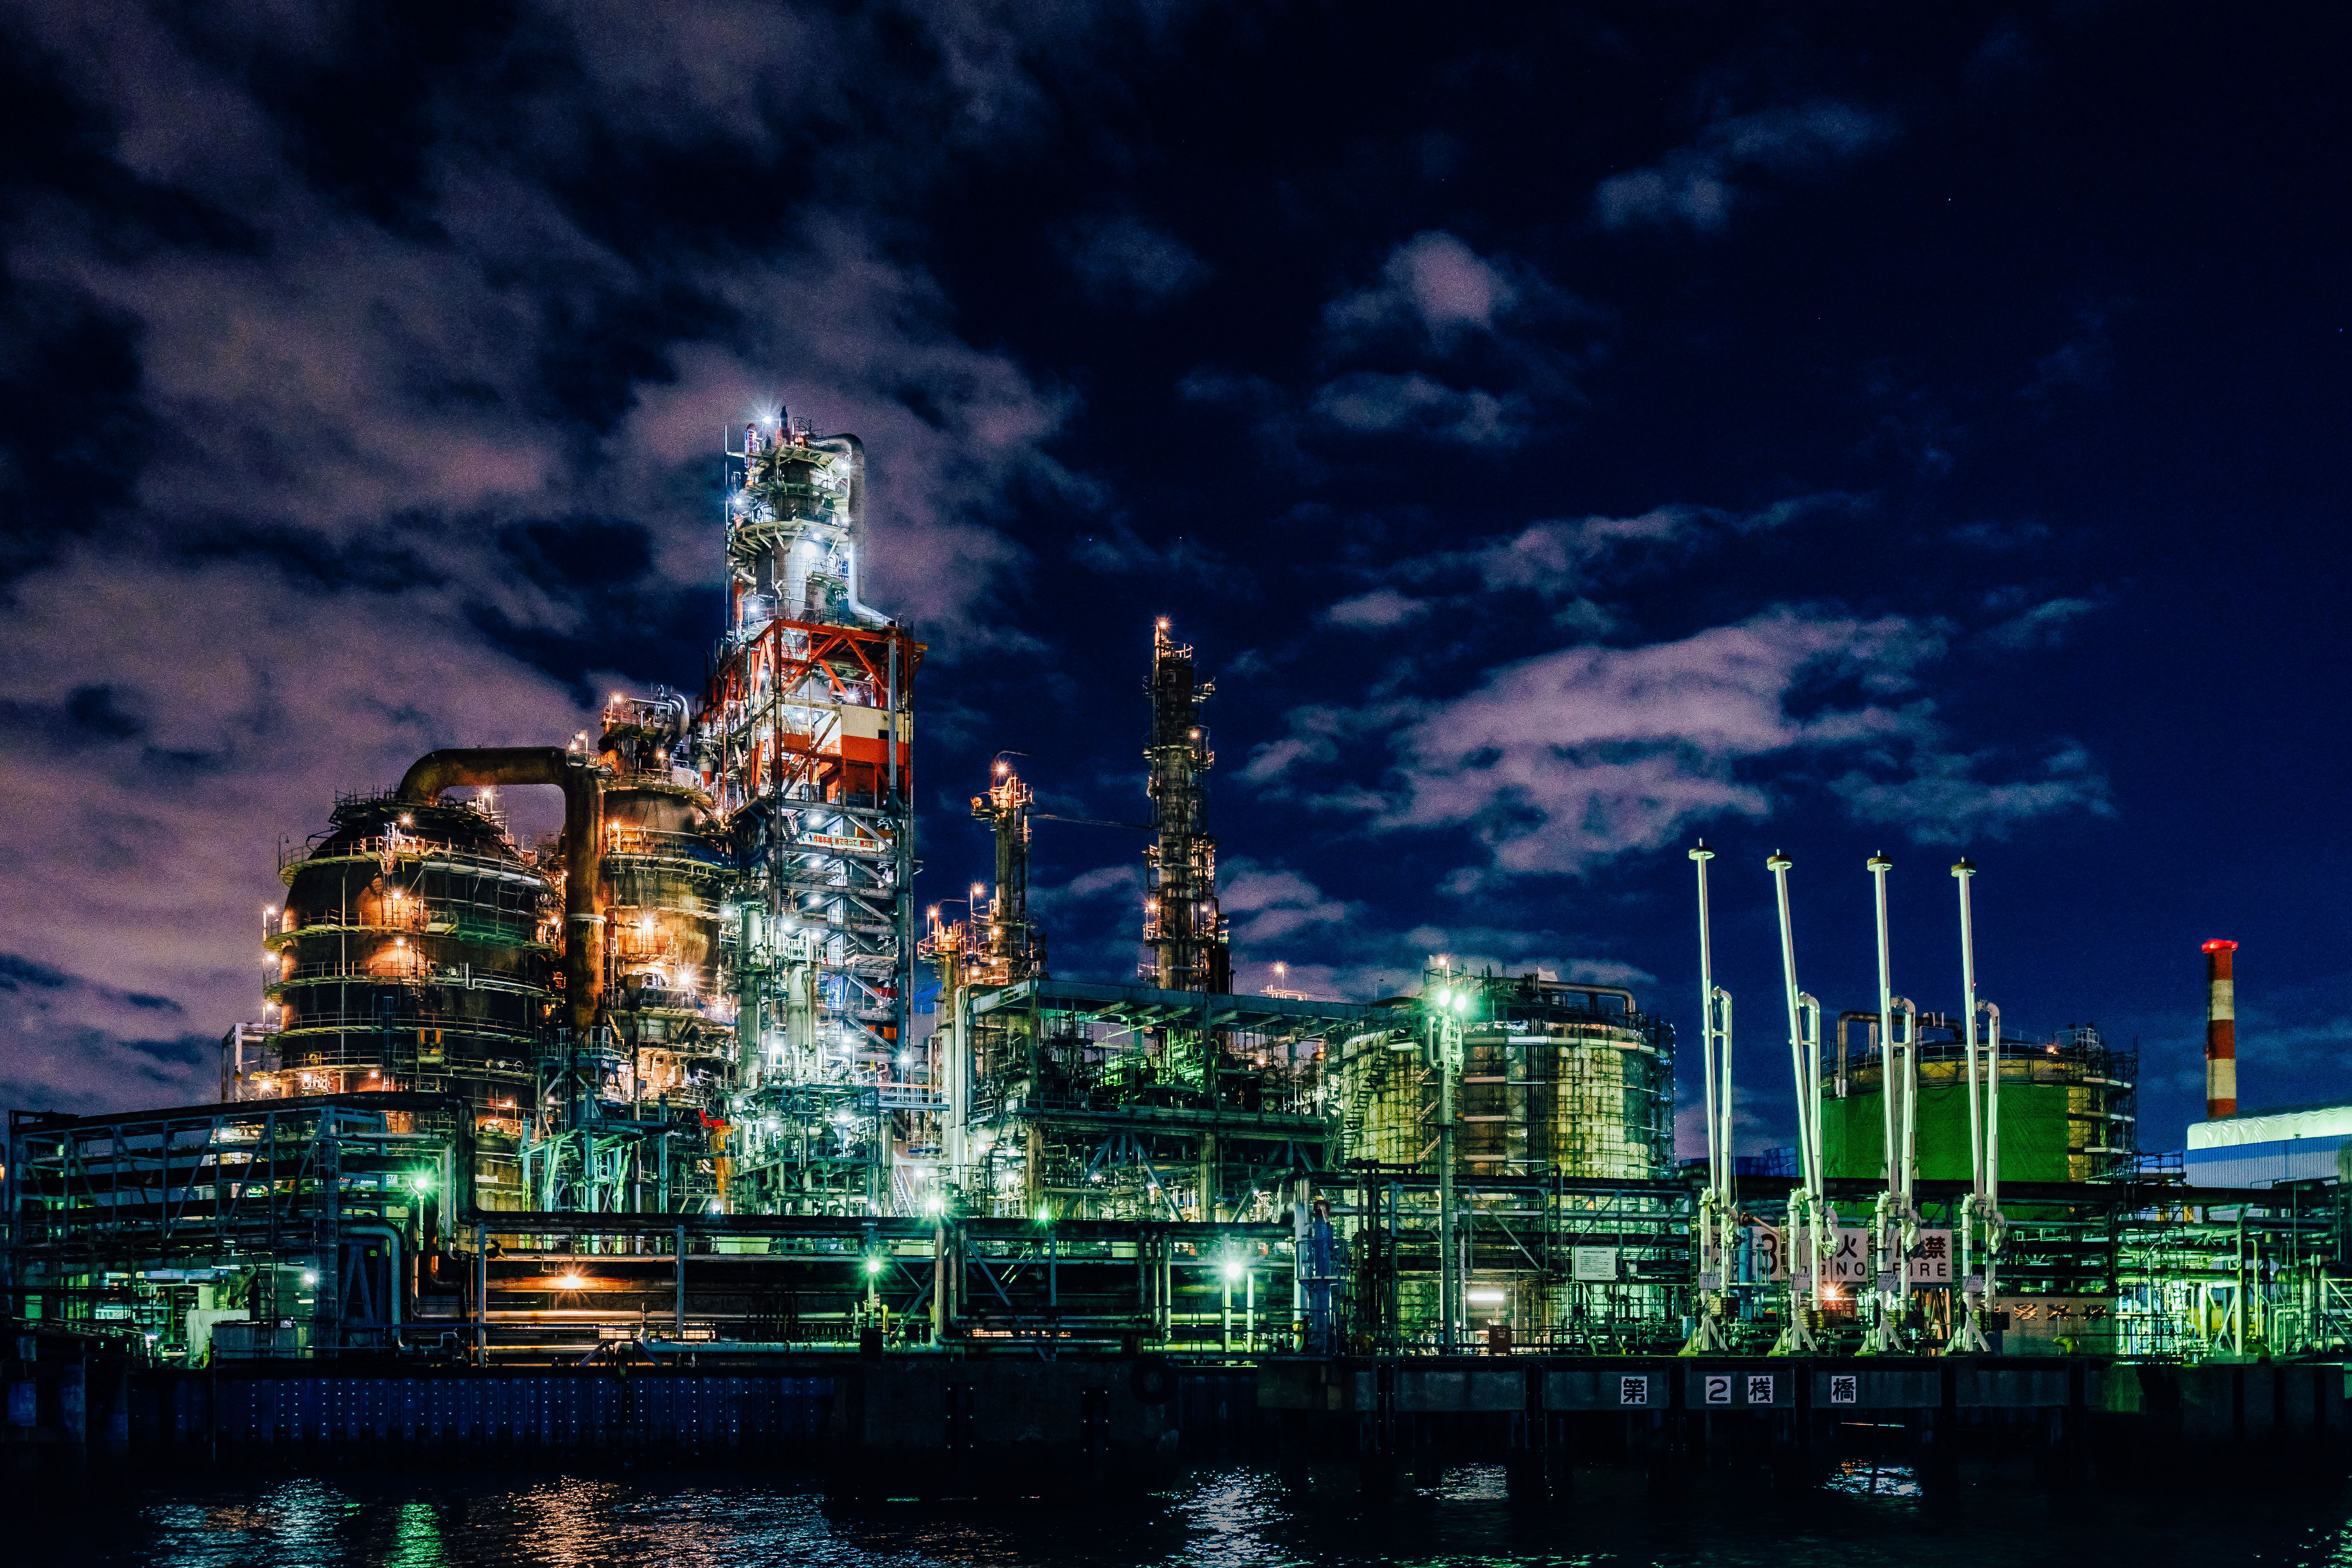
horizon, skyline, night, city, skyscraper, cityscape, downtown, dusk, evening, reflection, tower, landmark, japan, cool image, kanagawa, yokohama, i, kawasaki, ilce7m2, fe1635mmf4zaoss, handheld, nightview, nightfactory, nightcruise, metropolis, urban area, human settlement, metropolitan area